Little Miss Rawther

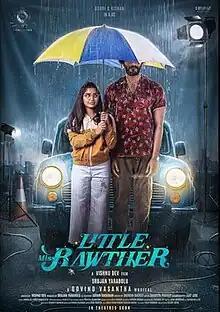
Theatrical release poster

Little Miss Rawther is a 2023 Indian Malayalam-language musical romantic drama film directed by Vishnu Dev (in his directorial debut) from a screenplay written by Shersha Sherief. The film follows the love relationship between Naina Rawther (Gouri G. Kishan), a short woman, and Abhijith Chandradas Shersha Sherief, a tall man.